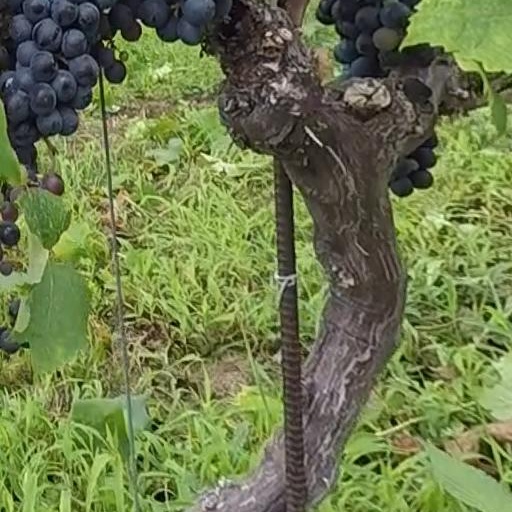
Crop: grape